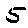
Label: 5